Madigan Army Medical Center

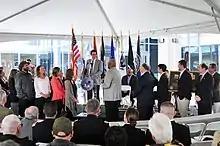
Maj. Gen. Gourley VA Clinic Dedication Ceremony

The hospital today is a 205-bed, Joint Commission-accredited facility, expandable to 318 beds in the event of a disaster. Major services include general medical and surgical care, adult and pediatric primary care clinics, 24-hour Emergency department, specialty clinics, clinical services, wellness and prevention services, veterinary care, and environmental health services.